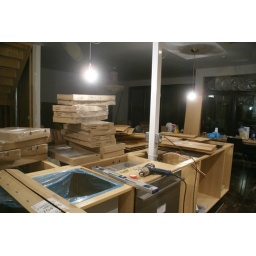
cabinet doors still in boxes